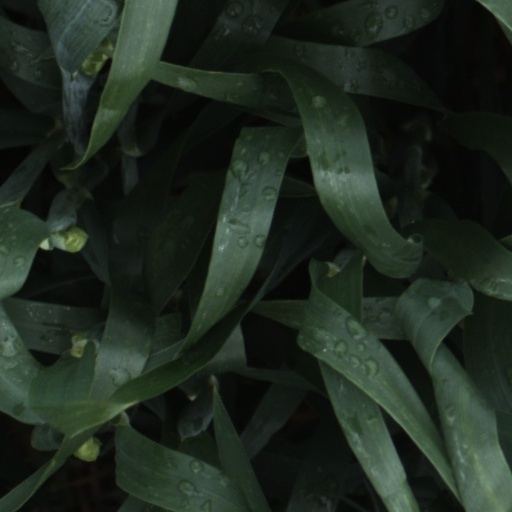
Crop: wheat